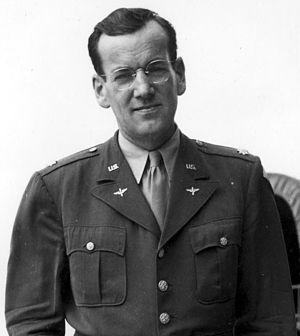
American Patrol est une musique américaine de 1885 du compositeur-arrangeur américain F. W. Meacham. Elle devient un standard de jazz, de la musique militaire américaine, et de la culture des États-Unis, durant la seconde Guerre mondiale, avec la célèbre version marche-Fox-Trot de 1942, du Major Glenn Miller et de son big band jazz & swing « Glenn Miller Army Air Force Band » de l'US Air Force de l'armée américaine.
Glenn Miller est un tromboniste, compositeur, et chef d'orchestre de big band jazz & swing américain, né le 1ᵉʳ mars 1904 à Clarinda, Iowa et disparu à l'age de 40 ans, probablement au-dessus de la Manche, durant la Seconde Guerre mondiale, le 15 décembre 1944. Recordman de vente de disque de 1939 à 1943, avec son « Glenn Miller Army Air Force Band » de l'US Air Force, durant la seconde Guerre mondiale, il fait partie de la légende internationale emblématique des big band jazz & swing américains des années 1930 et années 1940, avec ses nombreux tubes dont In the Mood, Chattanooga Choo Choo, Moonlight Serenade, Tuxedo Junction, American Patrol...